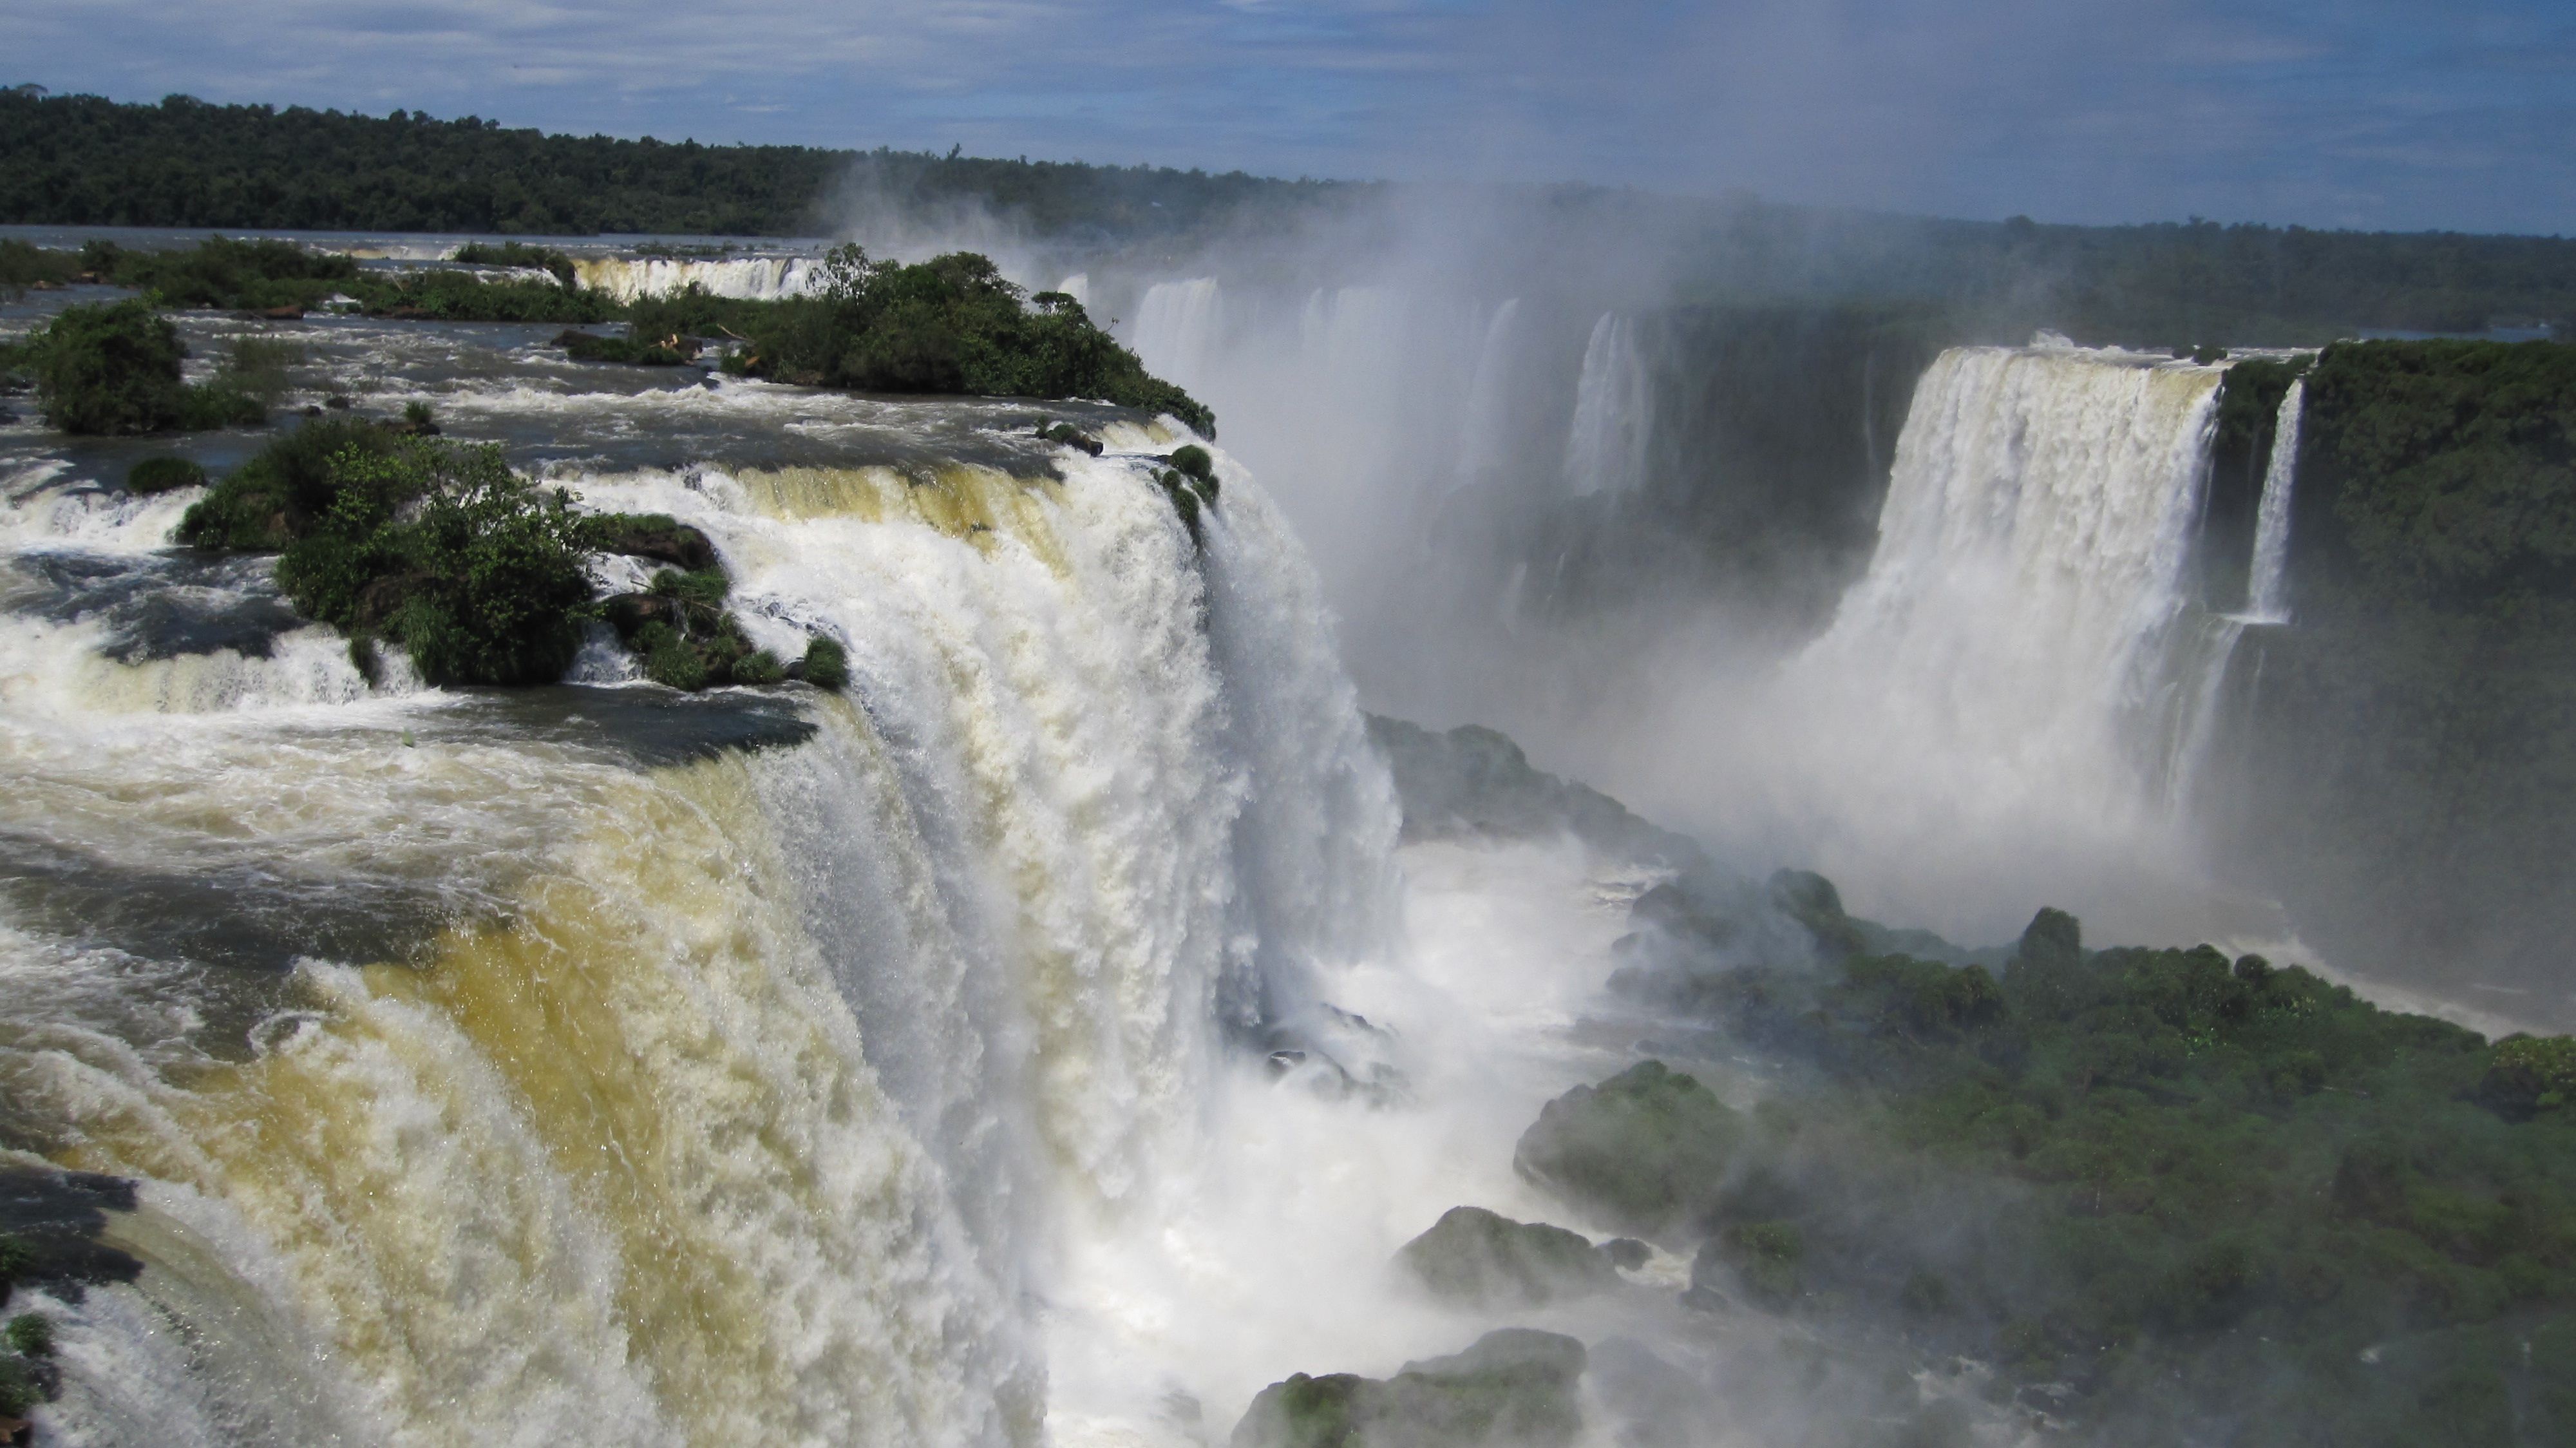
water, waterfall, wave, river, spray, rapid, national park, body of water, roar, wasserfall, argentina, unesco, iguazu, brazil, water feature, imposing, impressive, world natural heritage, world heritage site, water wall, iguazu national park, iguaz waterfalls, national park iguaz, wind wave, world heritage list